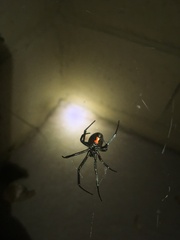
Species: Lactrodectus_hesperus